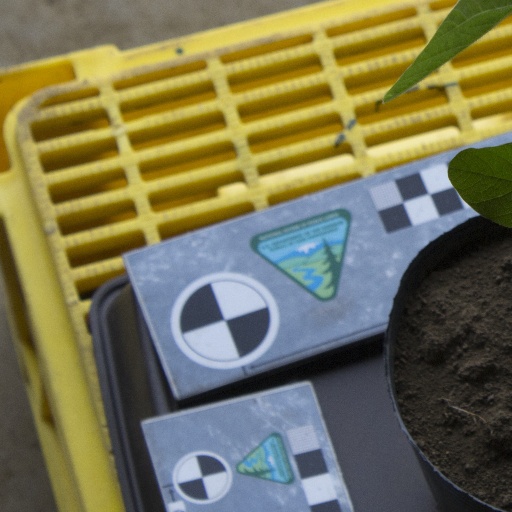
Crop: soybean